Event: Nepal Earthquake
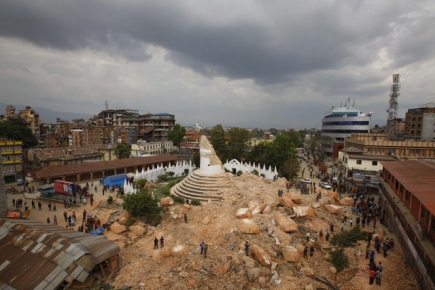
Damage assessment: damage